563rd Electronic Warfare Squadron

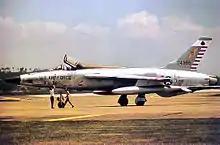
563rd TFS F-105 Thunderchief at Yokota AB

The squadron was redesignated the 563d Fighter-Bomber Squadron and activated at Clovis Air Force Base, New Mexico in November 1953. The squadron was equipped with North American F-86F Sabres, with a capability of carrying nuclear weapons. A year after activation, in November 1954, the squadron was transferred to United States Air Forces Europe and departed, along with other elements of the 388th Fighter-Bomber Wing, for Étain-Rouvres Air Base, France. However, construction at Etain was not far enough advanced to permit it to accept fighter aircraft, and only the wing headquarters settled in to the base. Instead, the squadron ferried their Sabres to Bitburg Air Base, Germany, arriving the following month.